NGC 6453

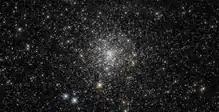
NGC 6453, imaged by the Hubble Space Telescope

NGC 6453 is a globular cluster approximately 37,000 light-years away from Earth in the constellation of Scorpius.